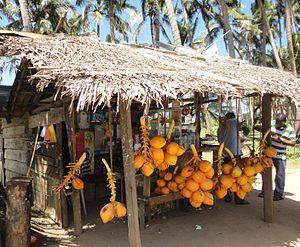
"La Thembili est une variété de noix de coco originaire du Sri Lanka. Plus douce que la noix de coco ordinaire, il existe plusieurs sous-variétés de la noix de coco royale, la plus commune étant la «naine rouge». L'autre variété est ""ran thambili"", une variété plus petite contenant environ quarante noix dans un groupe. Le cocotier royal est plus court que les cocotiers et on le trouve couramment seul dans de nombreuses régions du pays.